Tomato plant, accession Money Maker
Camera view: tilt-top (135 deg); turntable rotation: 150 degrees
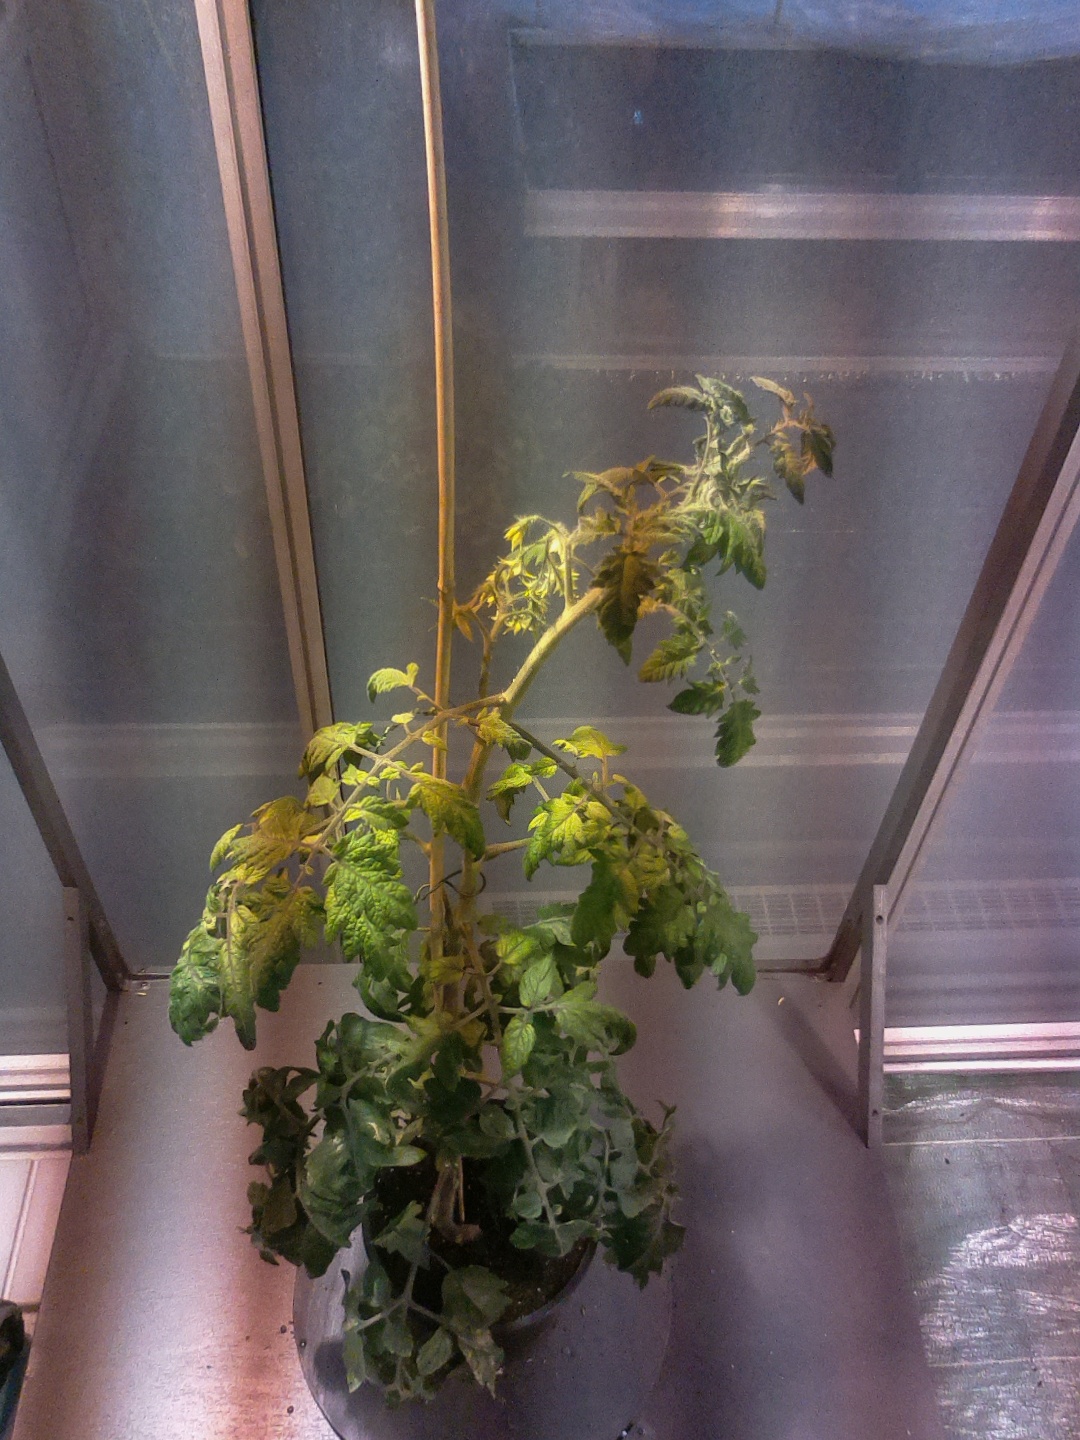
BBCH growth stage 73: 30%-40% of final fruit size